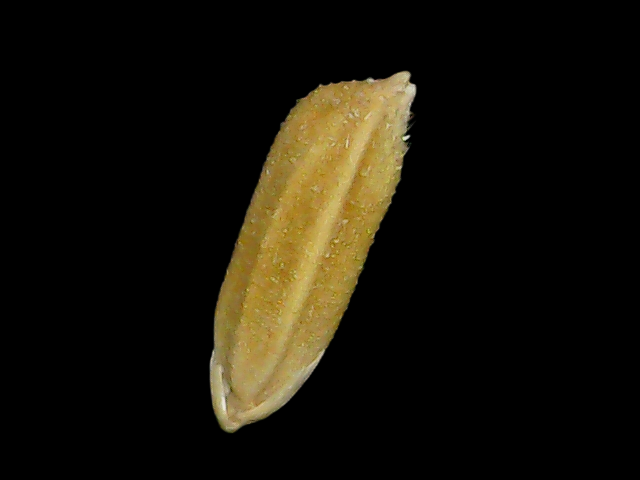
Rice variety: Bd95